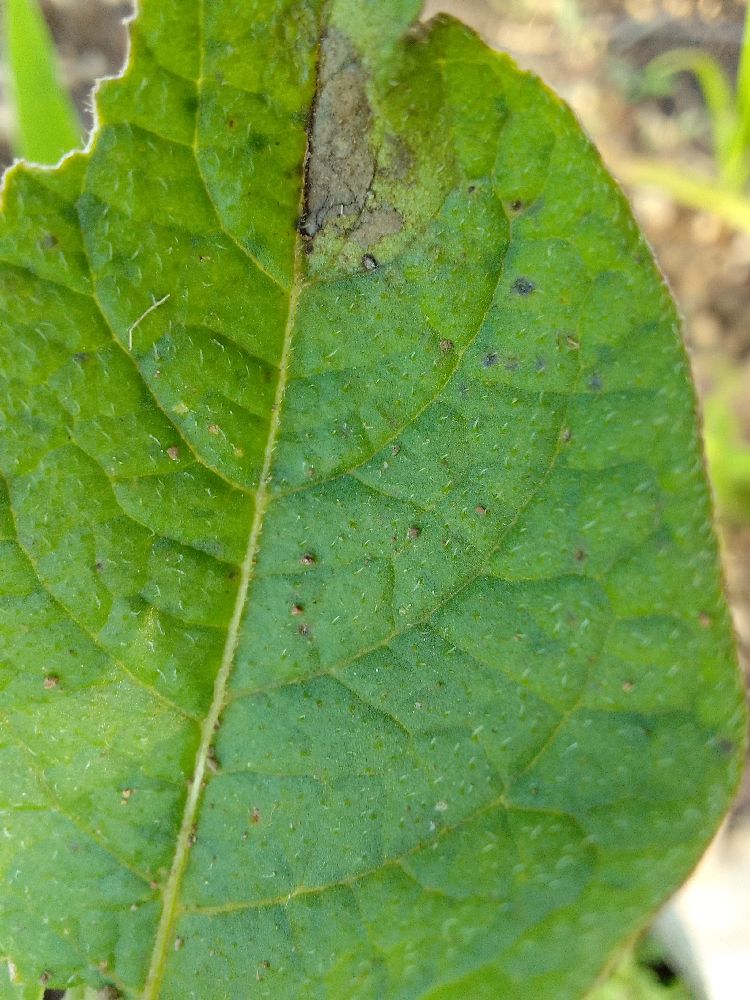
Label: Late blight